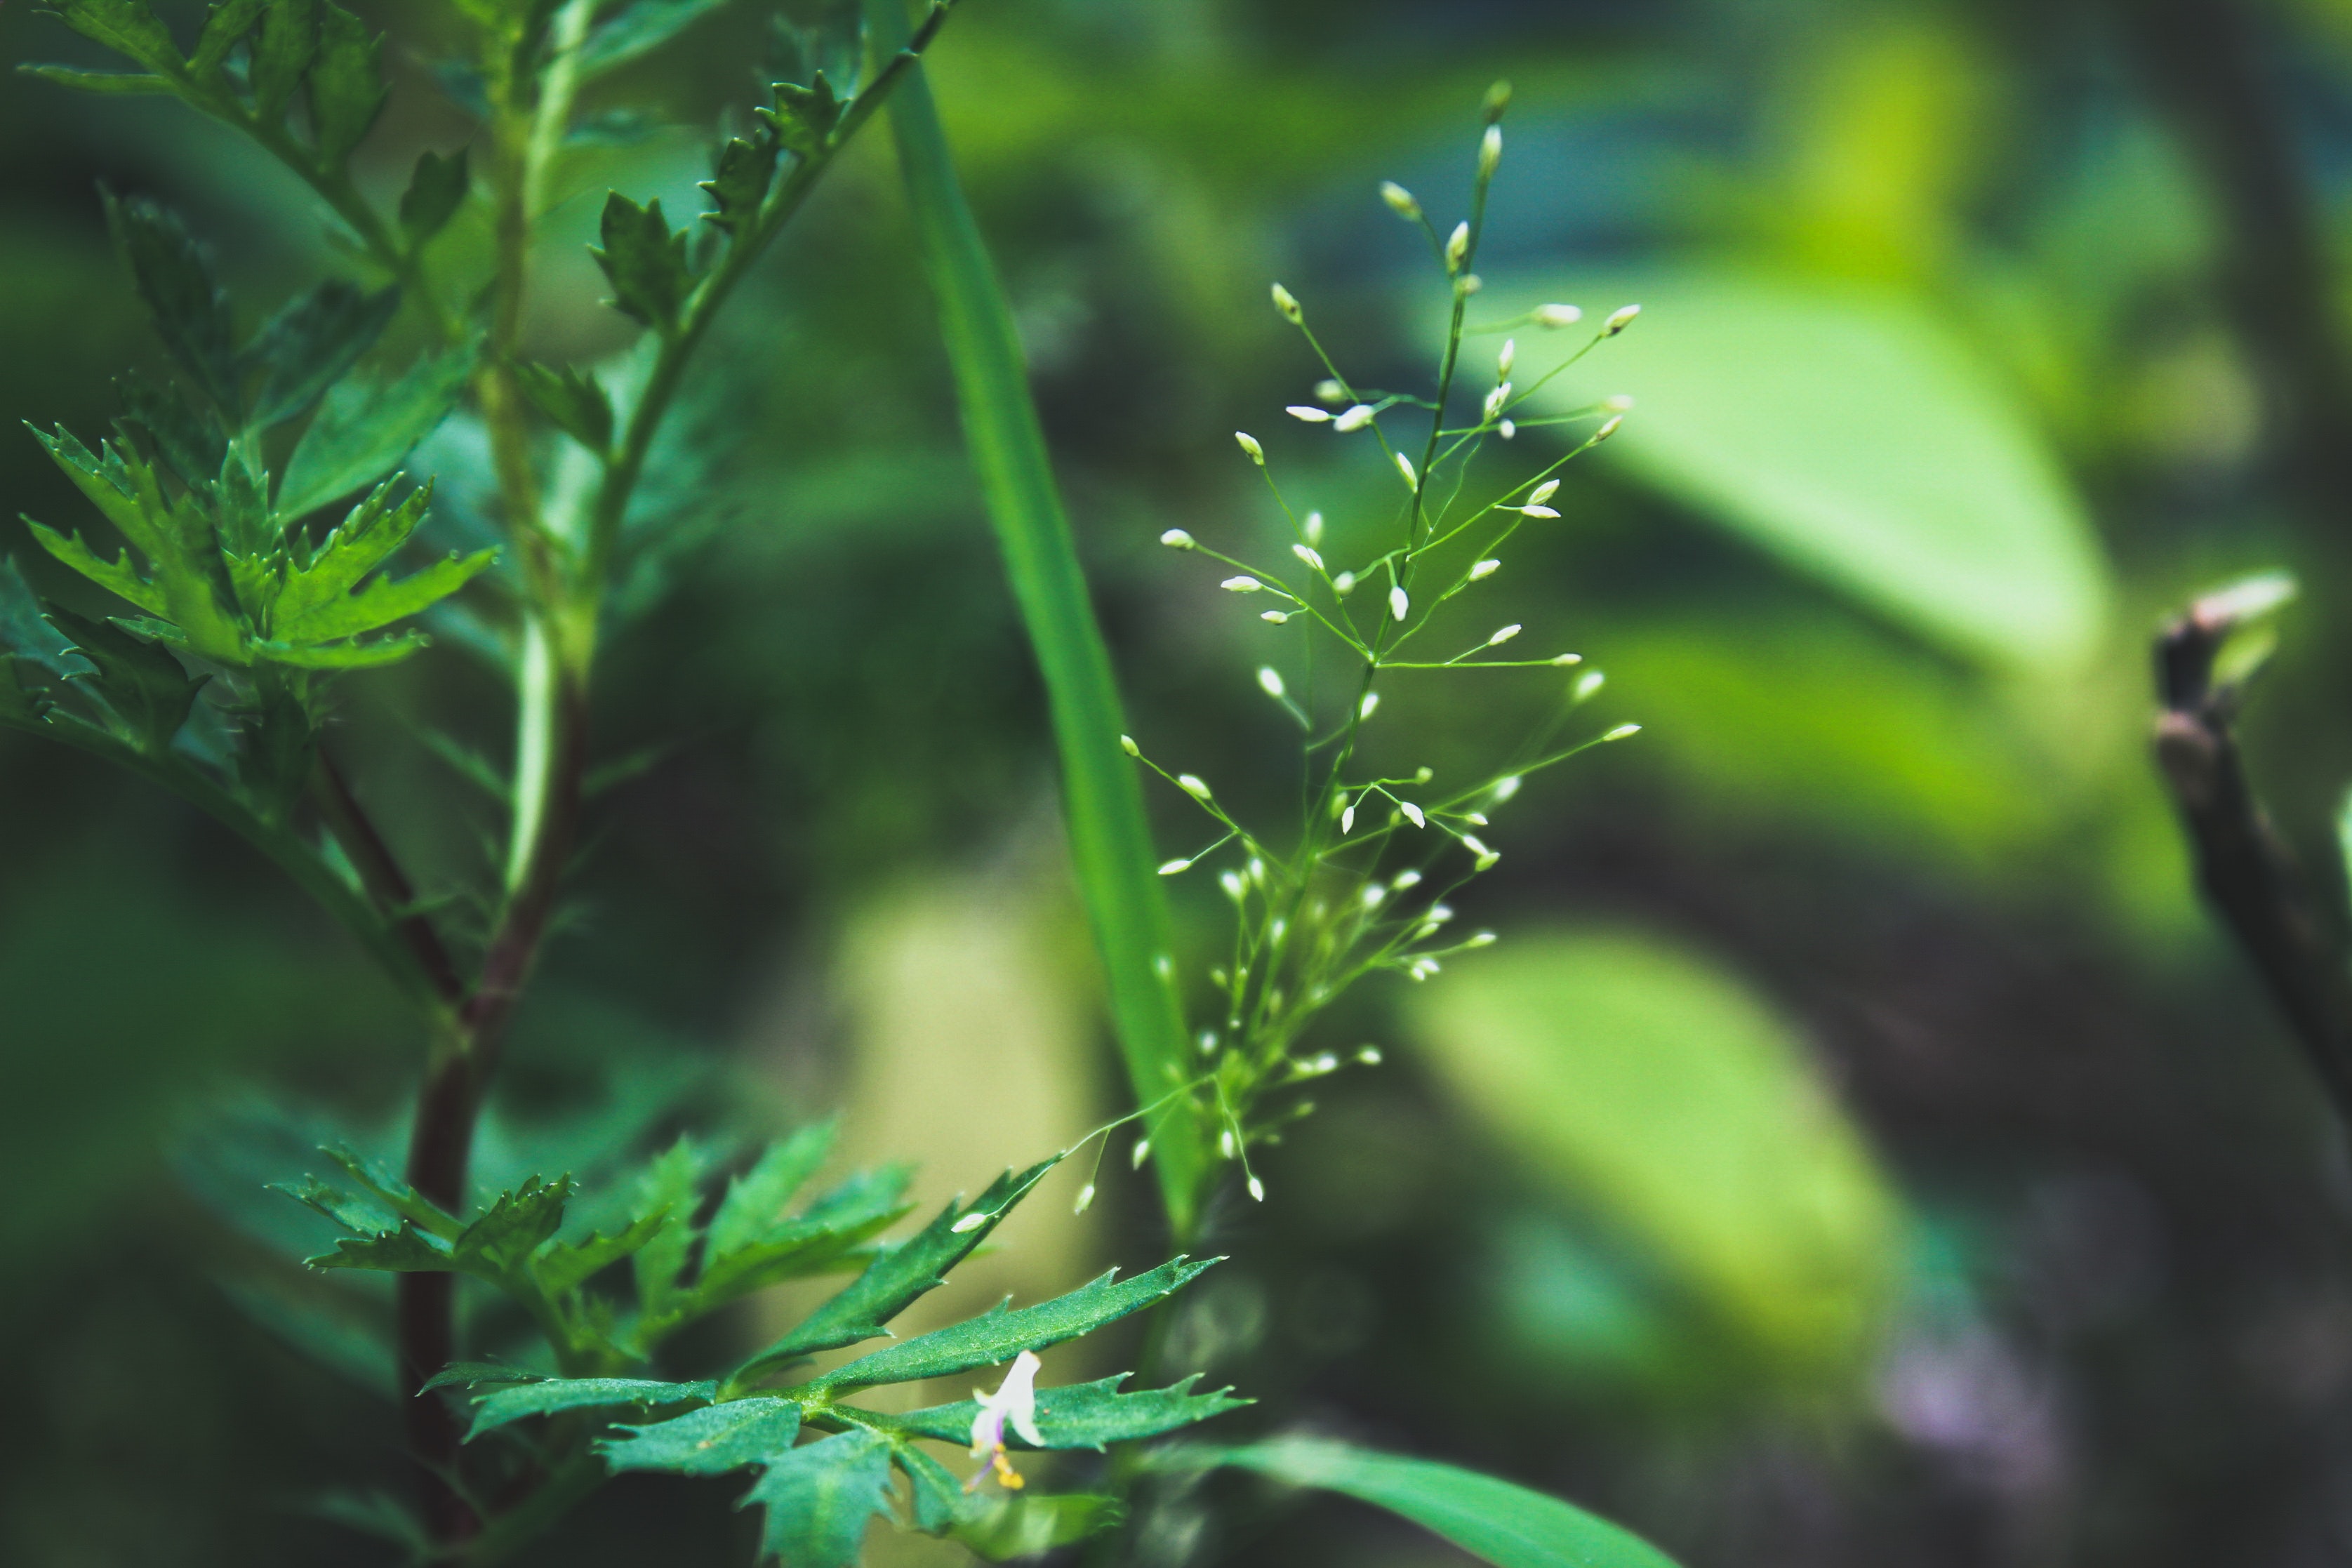
green, leaf, nature, vegetation, water, plant, terrestrial plant, botany, grass, organism, flower, plant stem, forest, sunlight, tree, branch, macro photography, aquatic plant, annual plant, herb